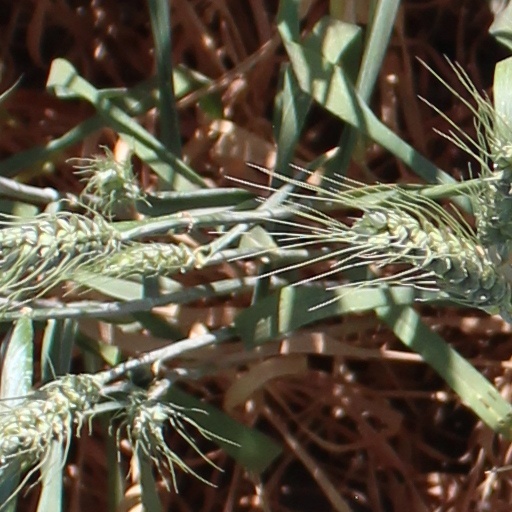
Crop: wheat